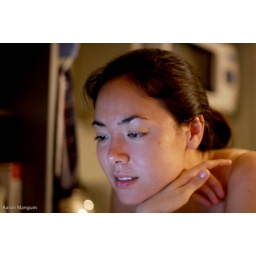
Front lighting by computer screen